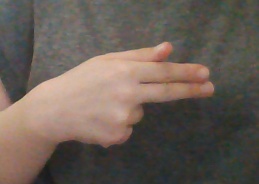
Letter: ghain